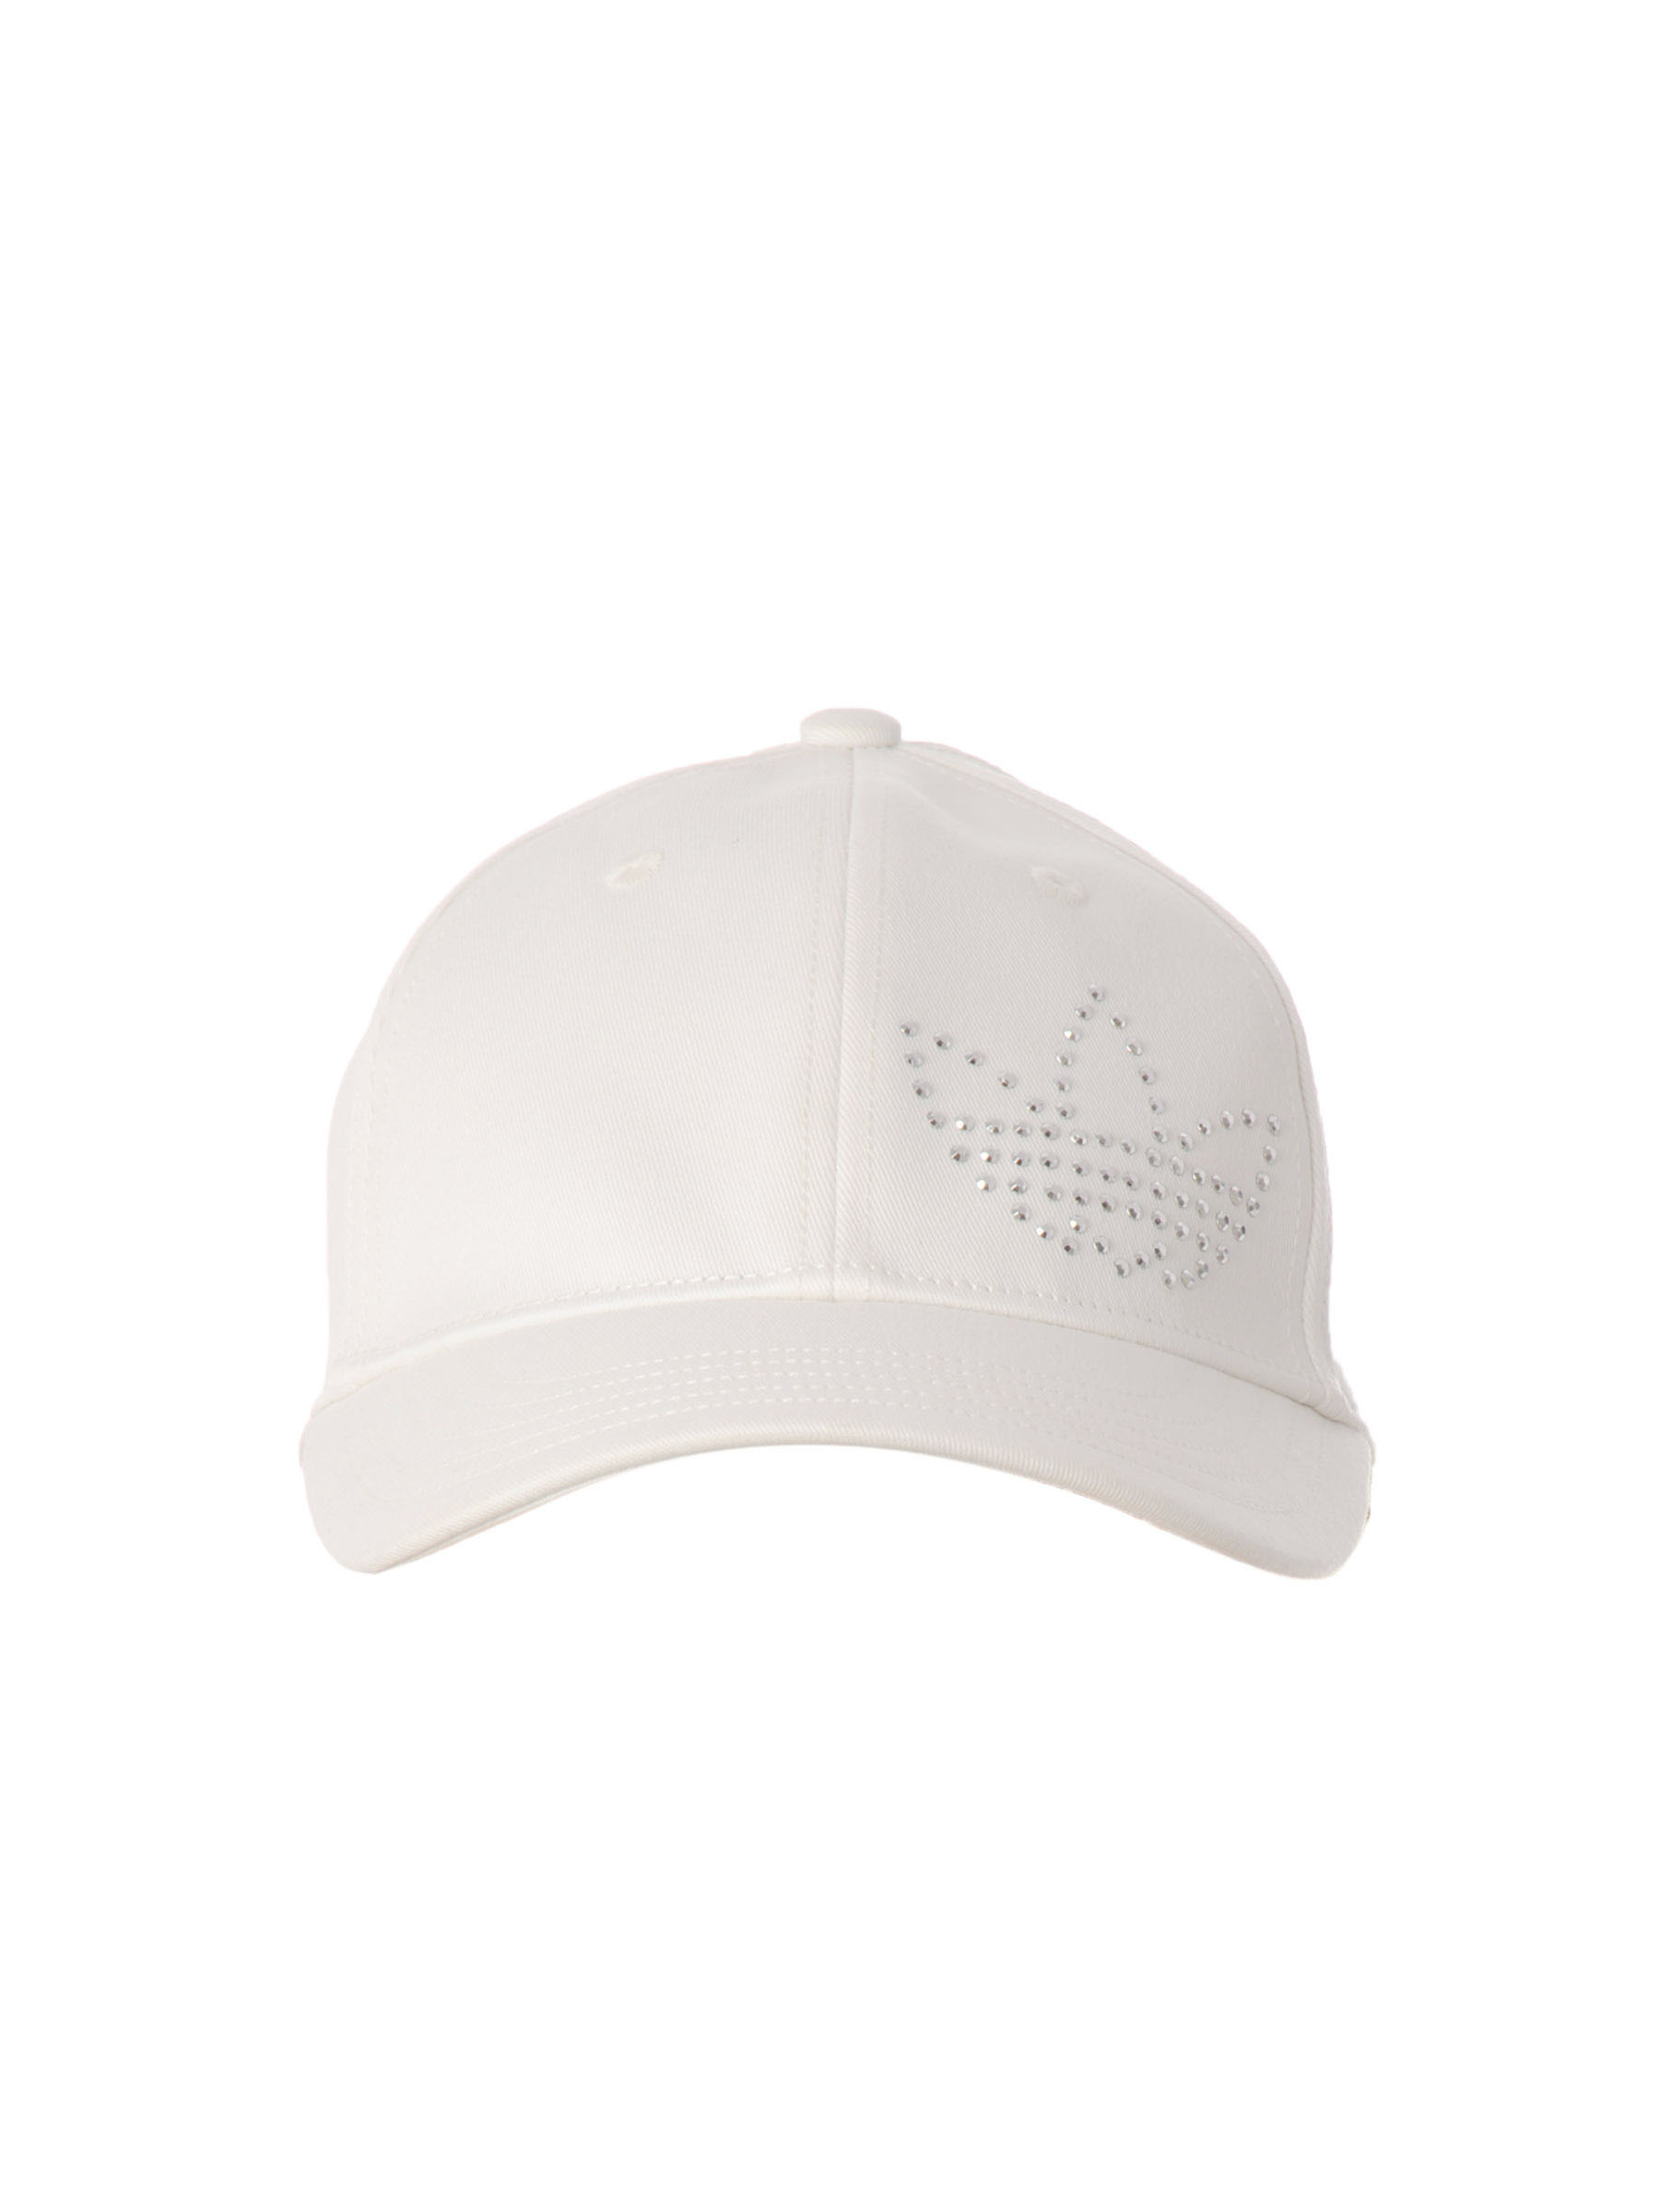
ADIDAS Originals Women Brillo White Cap
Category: Accessories / Headwear / Caps
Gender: Women
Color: White
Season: Fall 2011
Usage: Casual